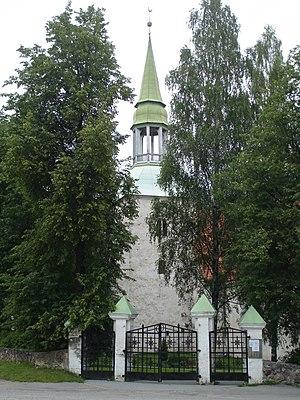
Rauna est une localité de Lettonie, située dans les collines de Vidzeme à 20 km de Cēsis. C'est le centre administratif de la municipalité de Rauna.